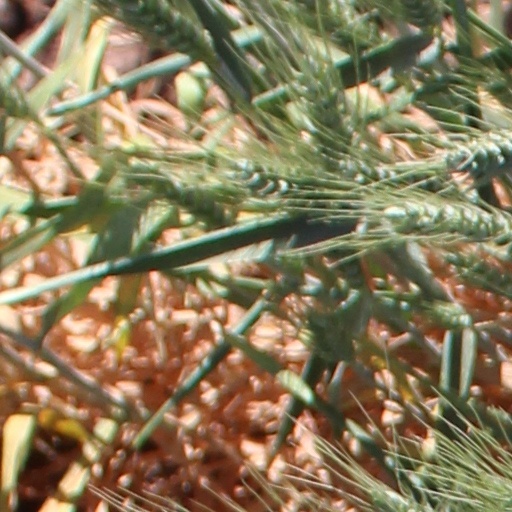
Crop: wheat